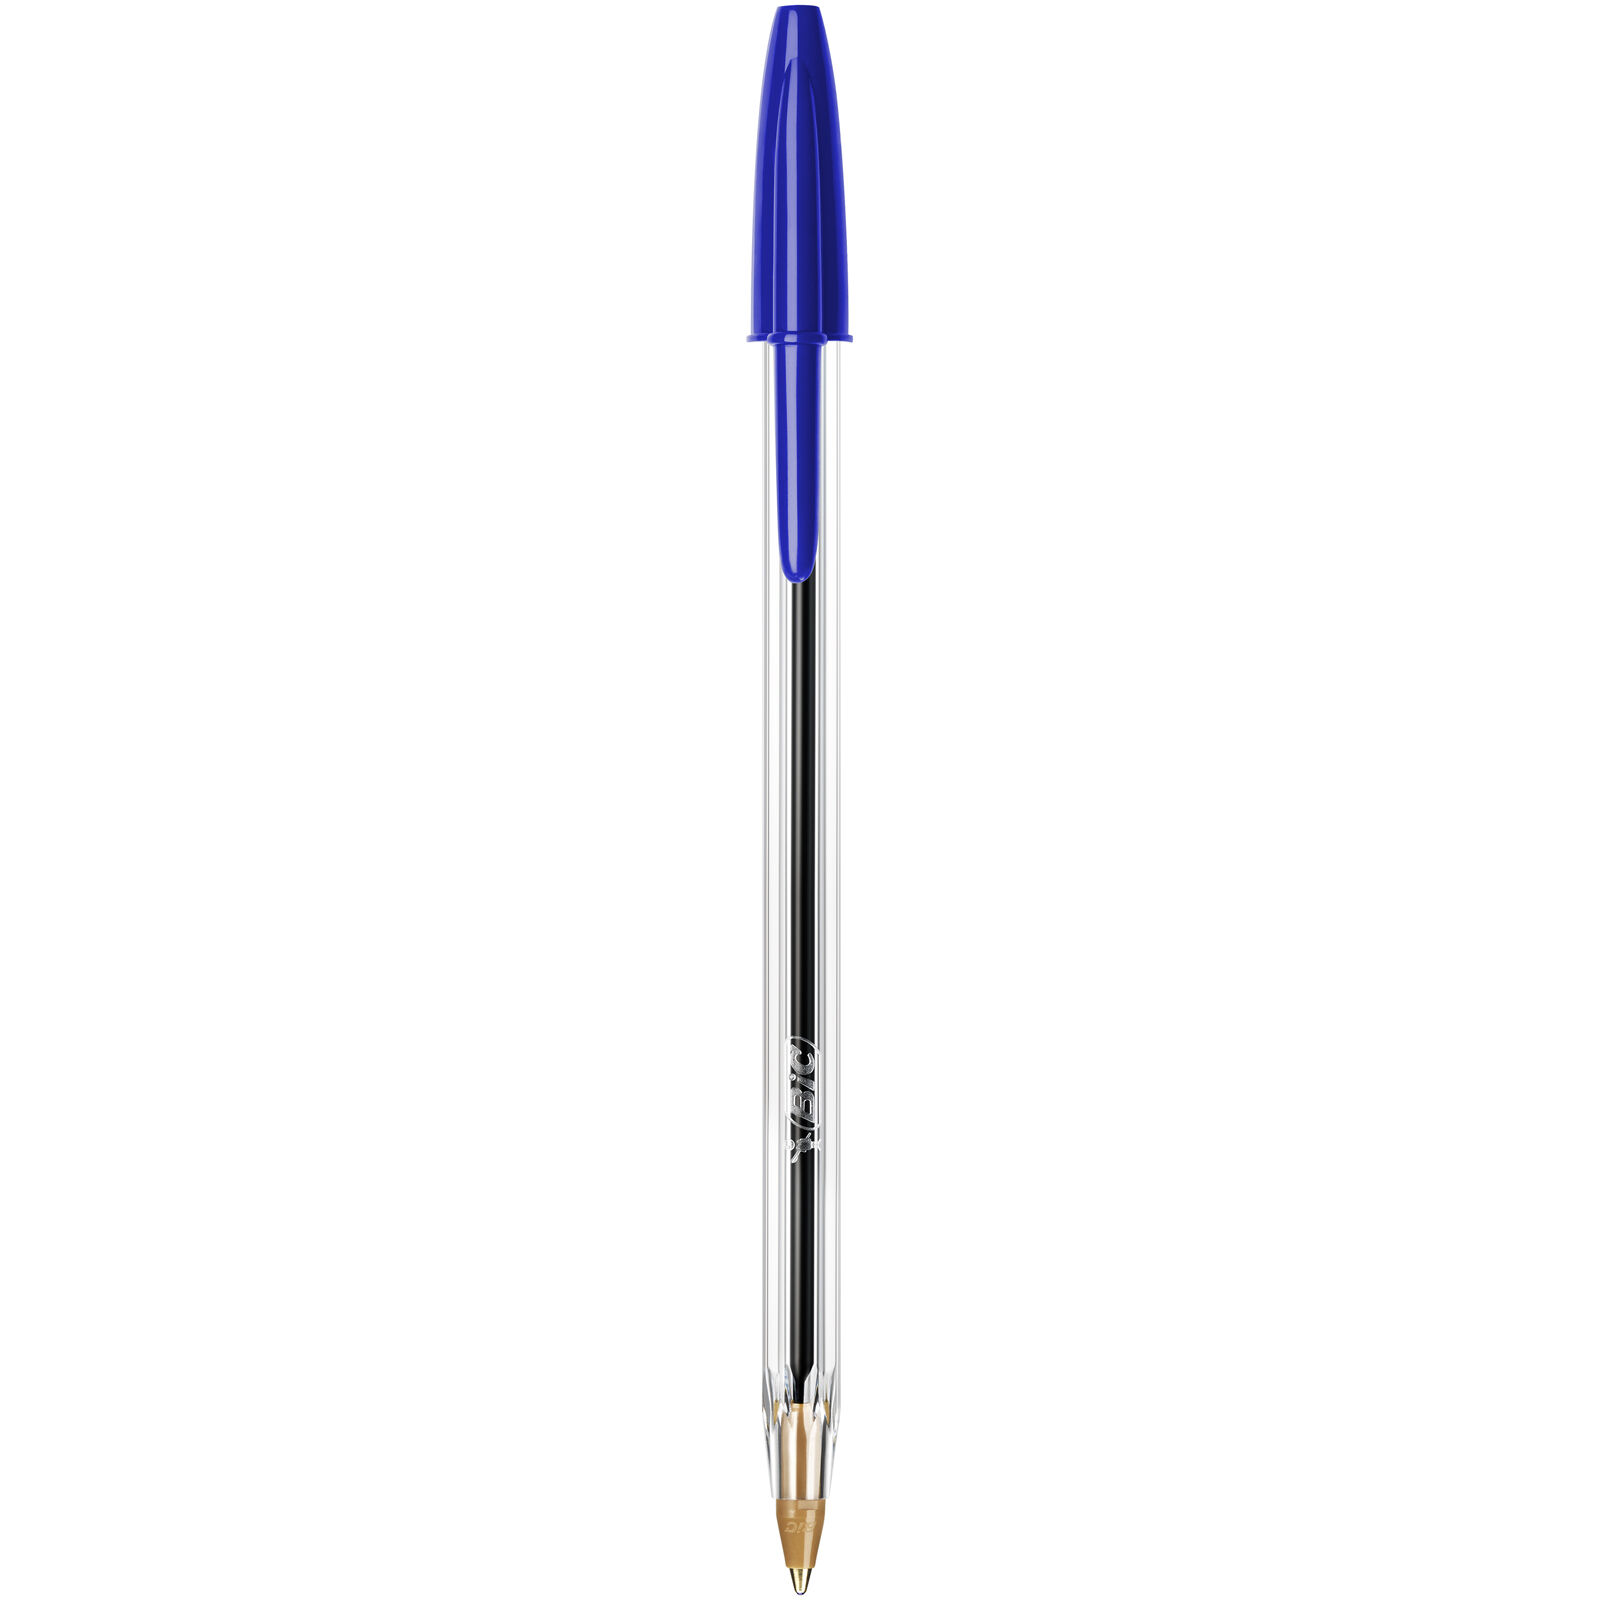
Waaw lii nag ab bindukaay la , bindukaay la bu baxa . Kubéer gi ci kaw wirgo wi di baxa. Ci suuf gi boo ñëwee ba si cat li mooy bindukaay bi.